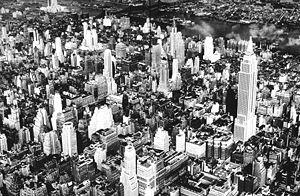
Les Affranchis est un film de gangsters américain réalisé par Martin Scorsese, sorti en 1990.
L’Empire State Building est un gratte-ciel de style Art déco situé dans l'arrondissement de Manhattan, à New York. Il est situé dans le quartier de Midtown au 350 de la 5ᵉ Avenue, entre les 33ᵉ et 34ᵉ rues. Inauguré le 1ᵉʳ mai 1931, il mesure 381 mètres et compte 102 étages.